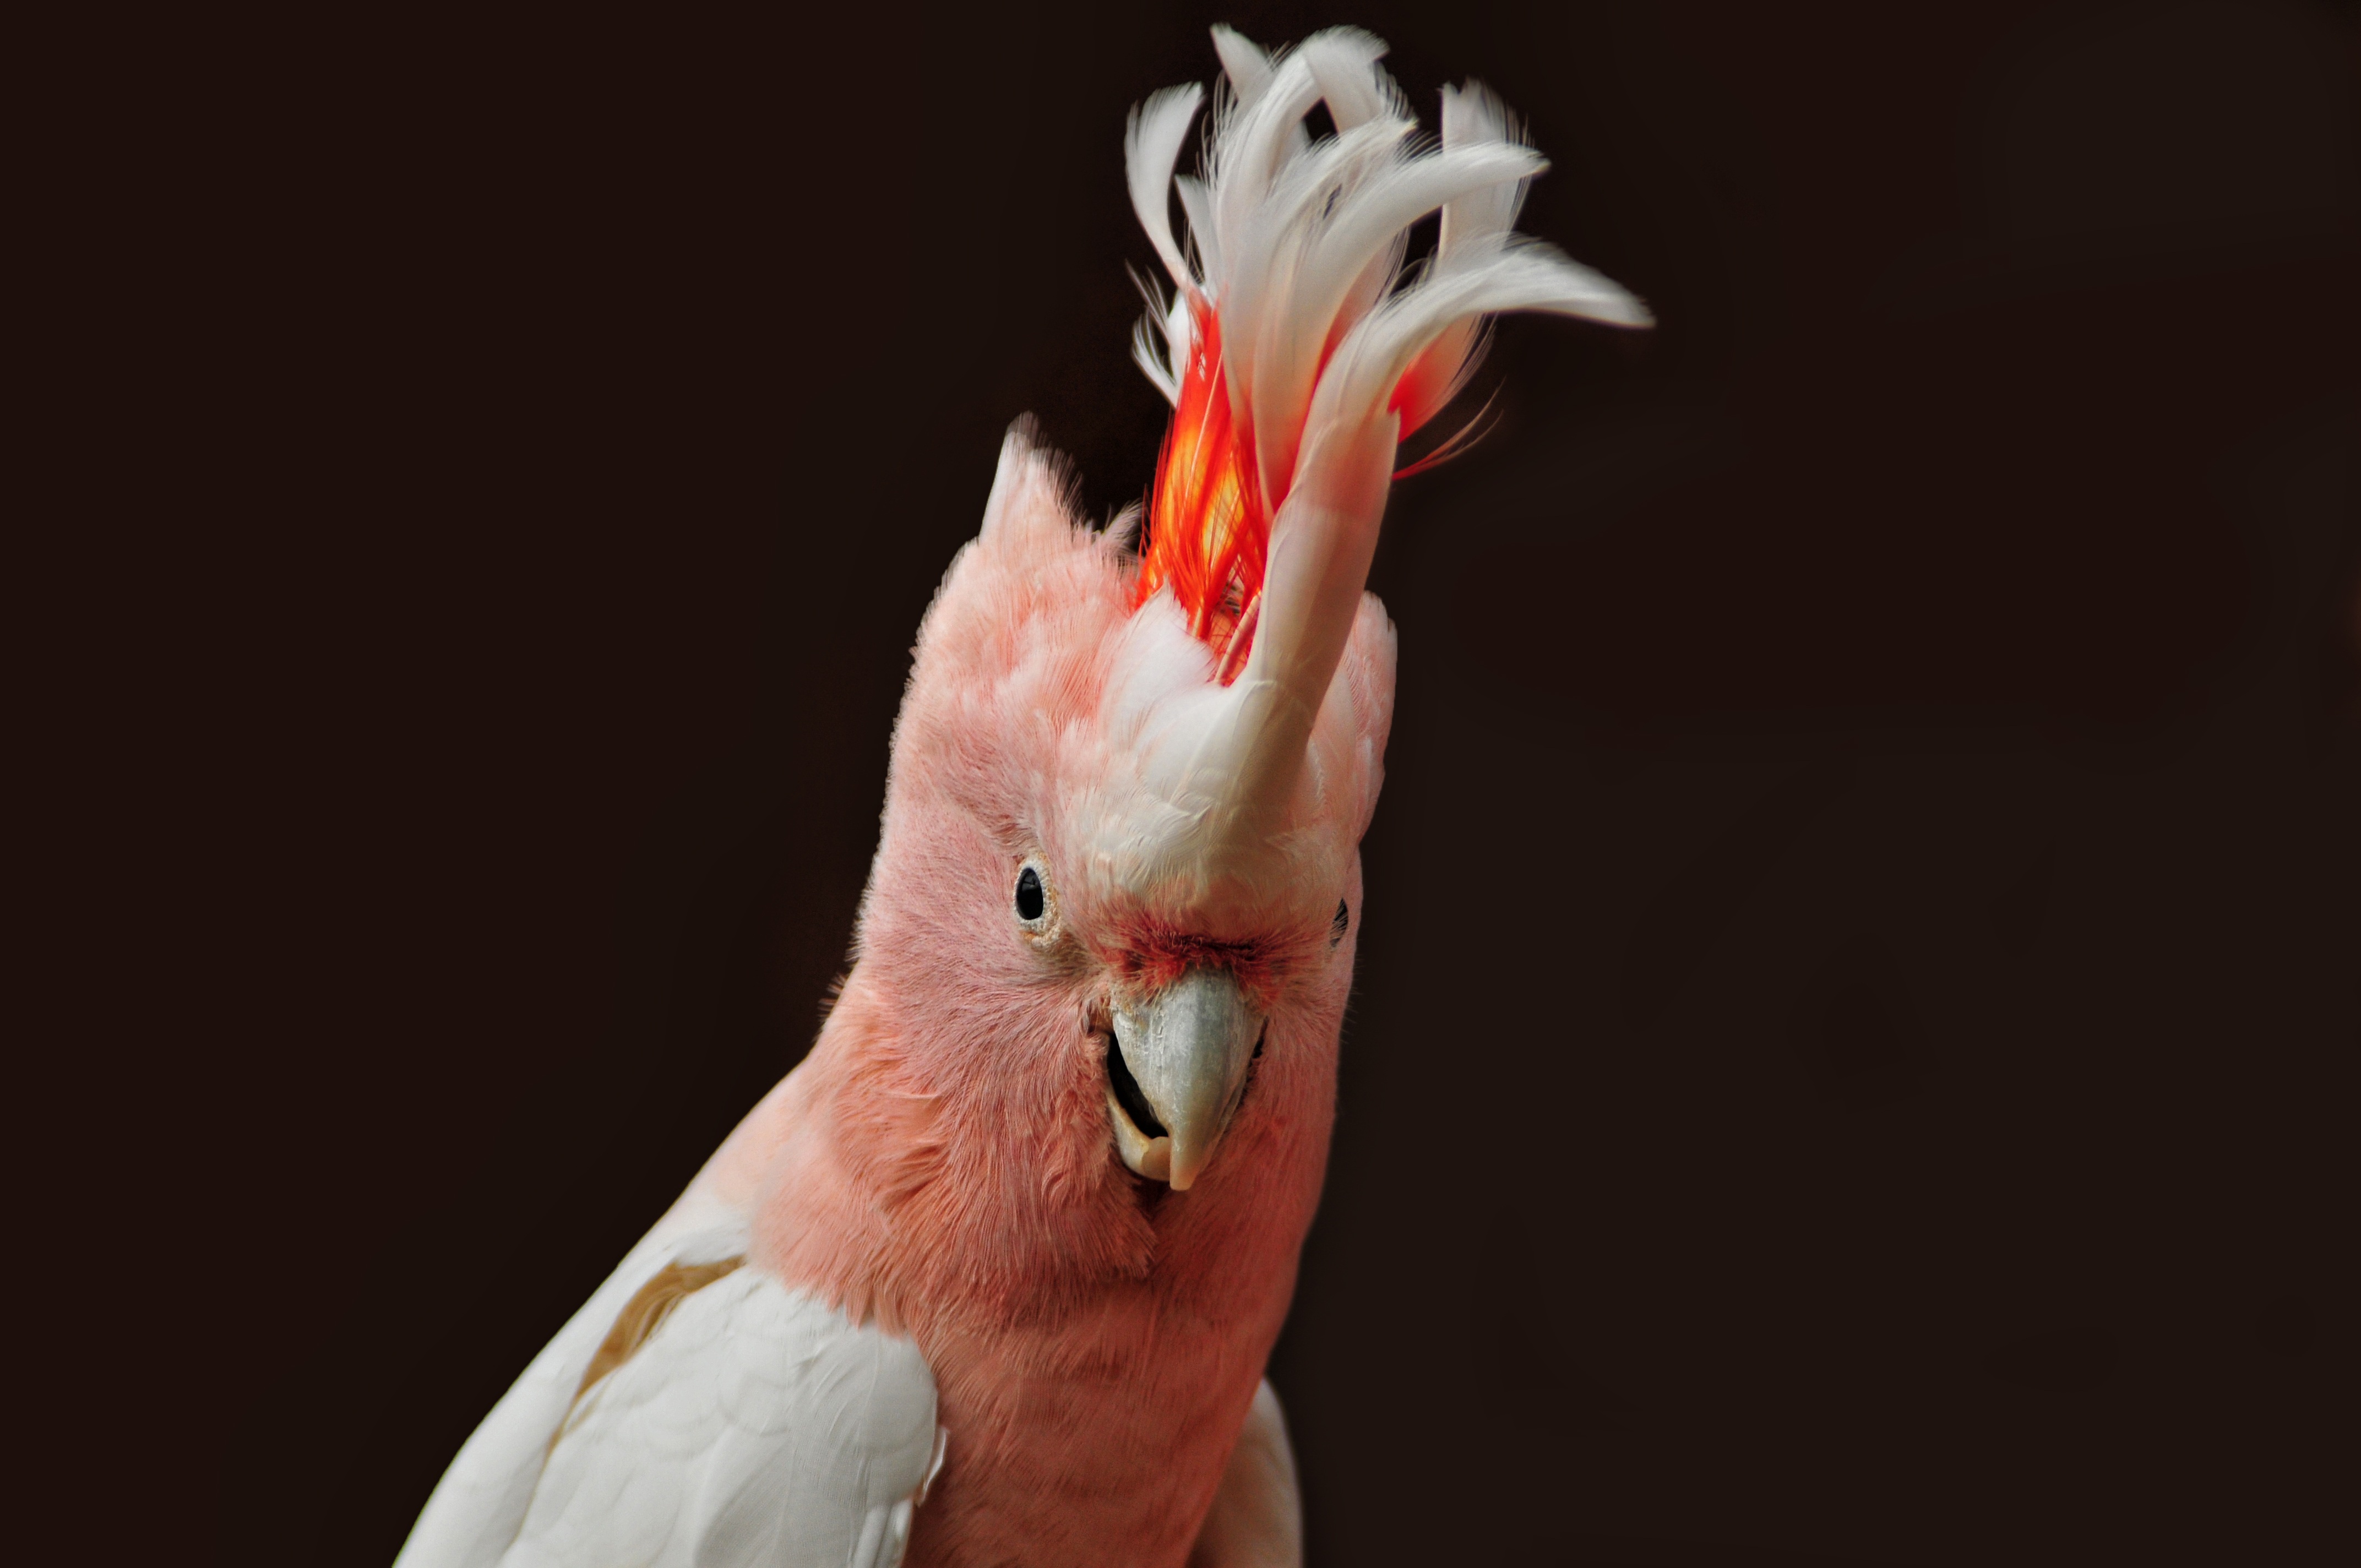
nature, bird, wing, beak, color, close up, animals, vertebrate, parrot, ara, cockatoo, major mitchell's cockatoo